Wesley Centre

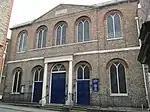
The building, in 2014

The Wesley Centre is a historic building in Malton, North Yorkshire, a town in England.